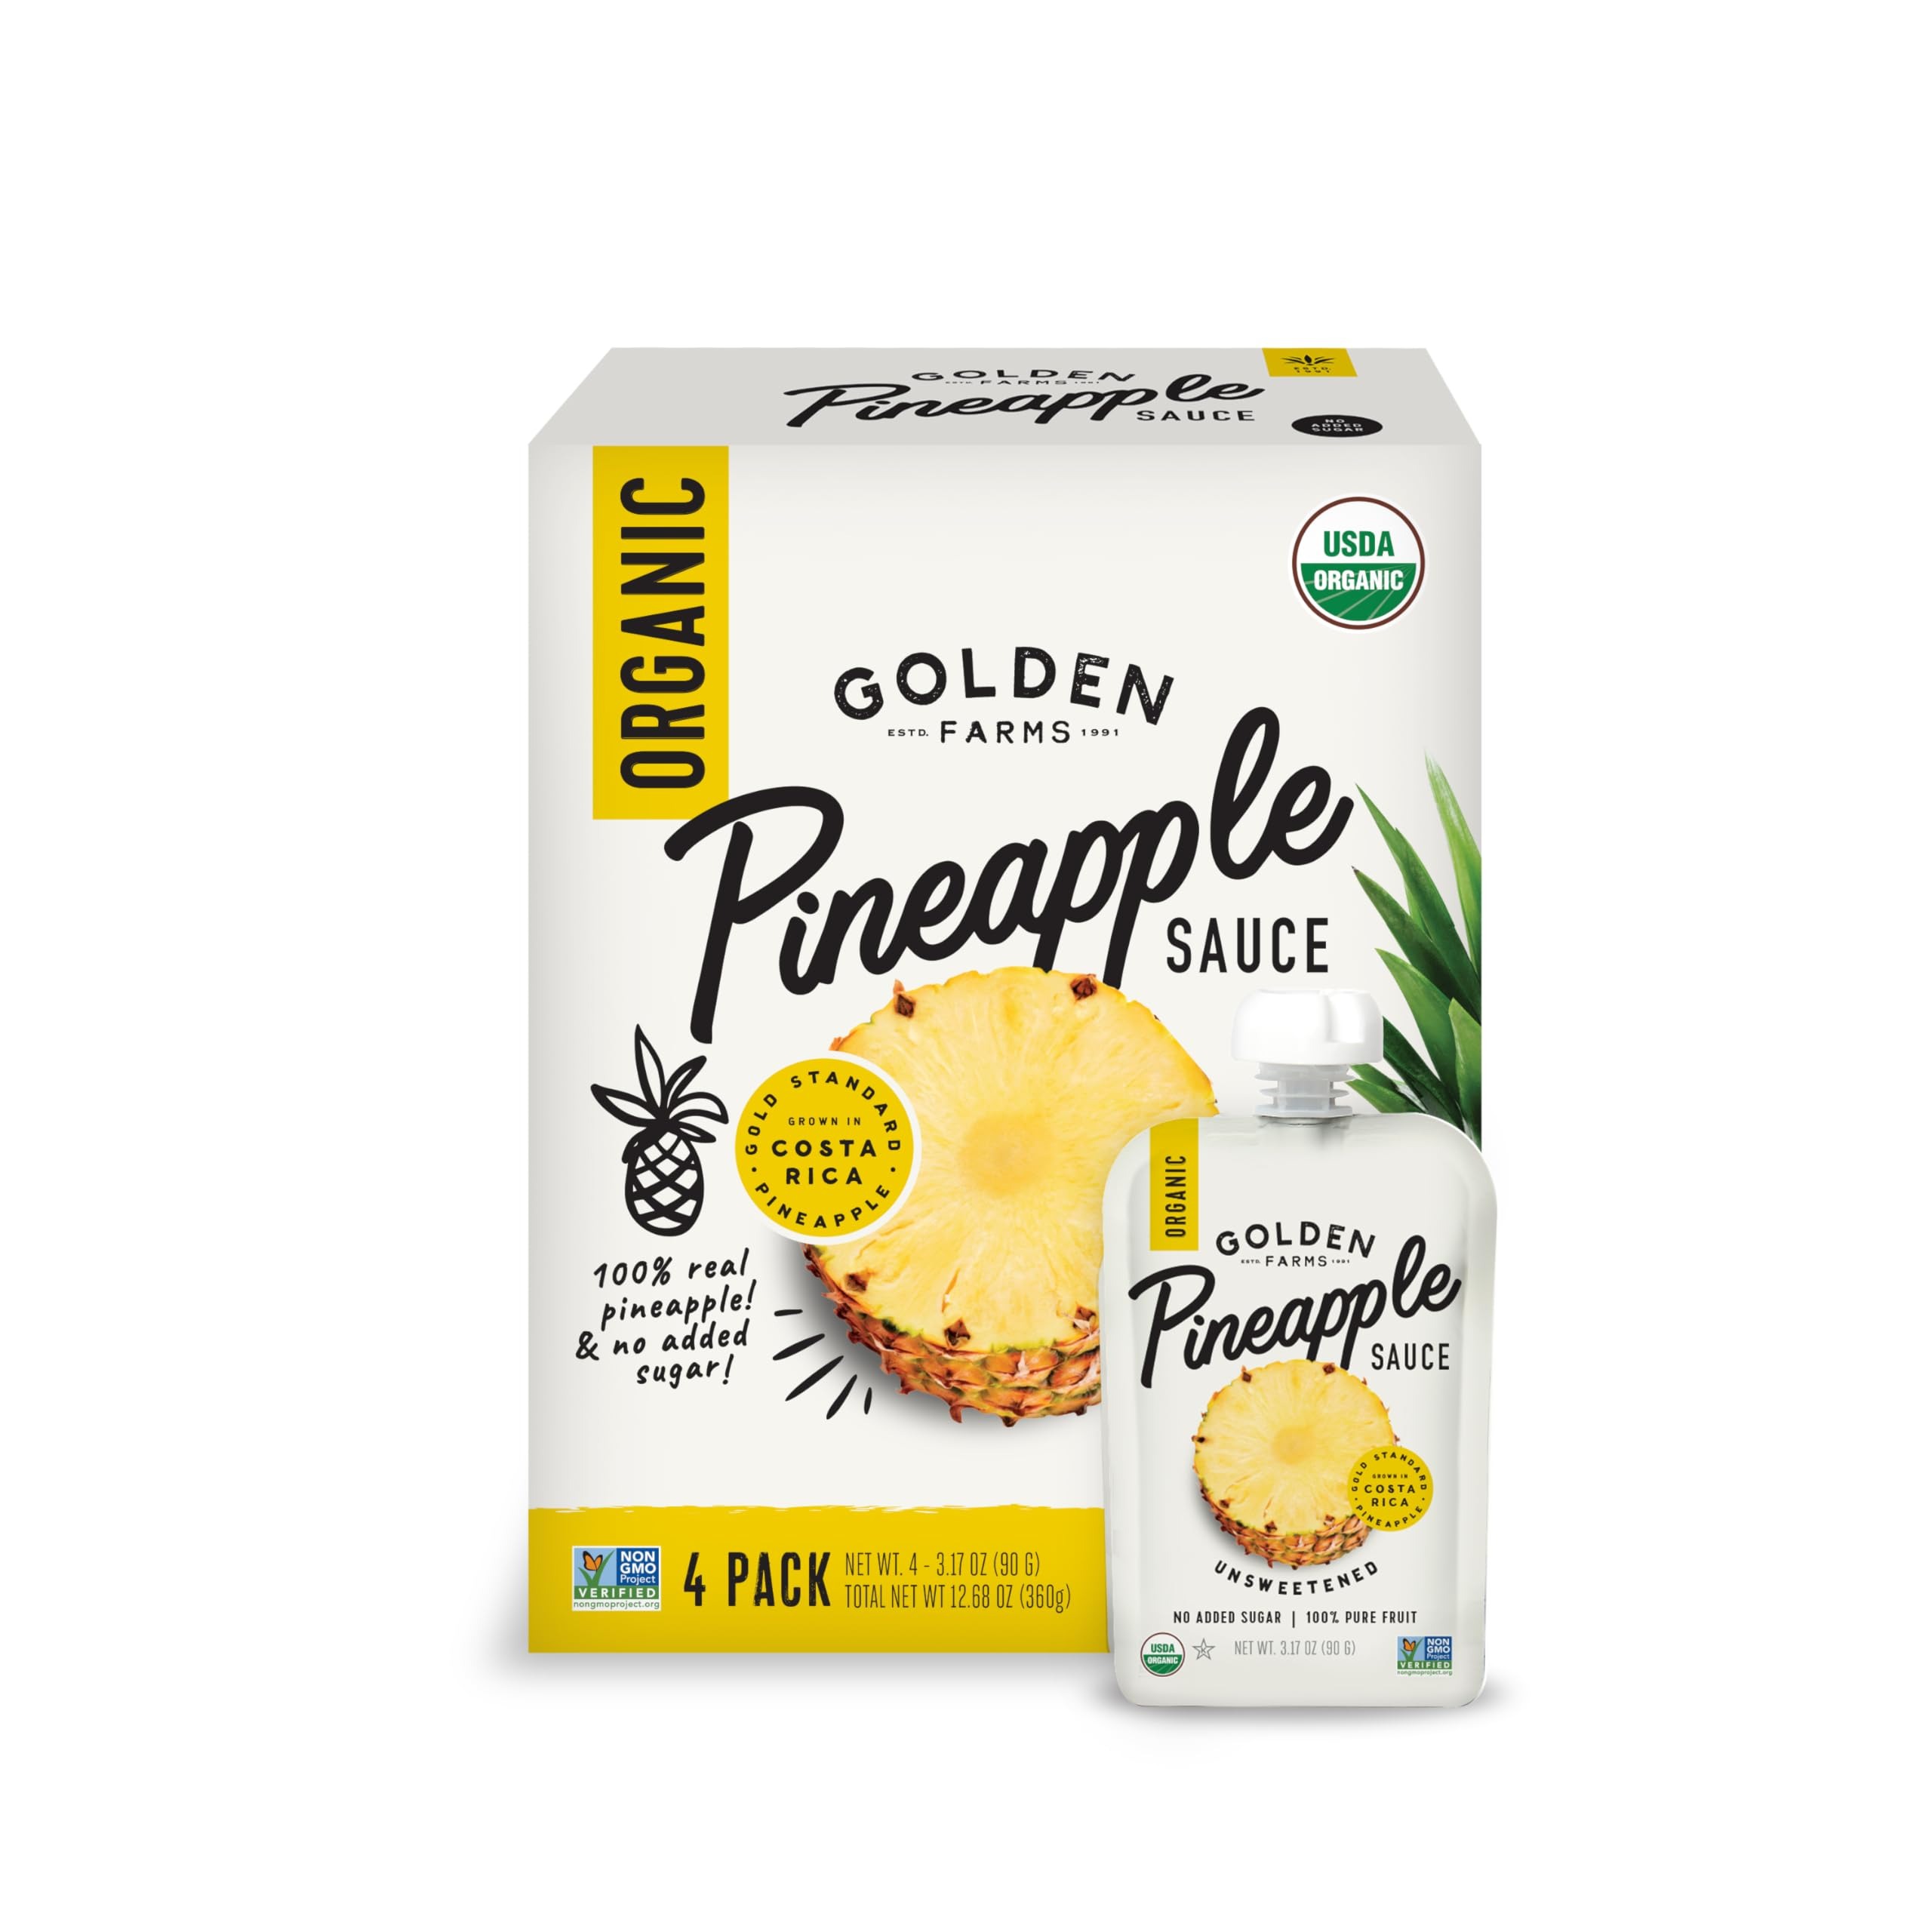
Item Name: Golden Farms Pineapple Pouches, Single Ingredient Healthy Snacks (Pack of 4), 100% Pure Fruit, No Added Sugar, Vegan, Gluten-Free, Kosher, Organic Squeeze Pouch 3.17oz Each…
Bullet Point 1: GRAB, EAT, REPEAT: Each pack contains 4 pineapple-rific squeeze pouches to keep you going all week long. Great for breakfast, lovely for lunch, or squeeze in a good-for-you treat anytime.
Bullet Point 2: GET YOUR PINEAPPLE TO GO: We select only the finest fruits from organic pineapple groves of Costa Rica so you can enjoy your fave fruit anywhere, anytime — no mess, no stress.
Bullet Point 3: YUMMY VITAMIN C: Need a quick and tasty immune system boost? Our no added sugar, 100% organic fruit squeezes are a great source of Vitamin C and healthy fiber.
Bullet Point 4: FRUIT TO FEEL GOOD ABOUT: Grown in nutrient-rich, tropical soils, our fruit is picked at the peak of perfection, and minimally processed for whole food health. Organic, Non-GMO, Vegan, Gluten-Free, and Kosher with no added sugar, nothing artificial, and no refrigeration required … it’s just fruit!
Bullet Point 5: TAP INTO TROPICAL TASTE: Whether you’re hiking, biking, running, or just running errands, toss an easy squeeze pack into a purse, gym bag, or lunch tote. It’s like a little squeeze of sunshine!
Value: 1.0
Unit: Count

Price: 5.99